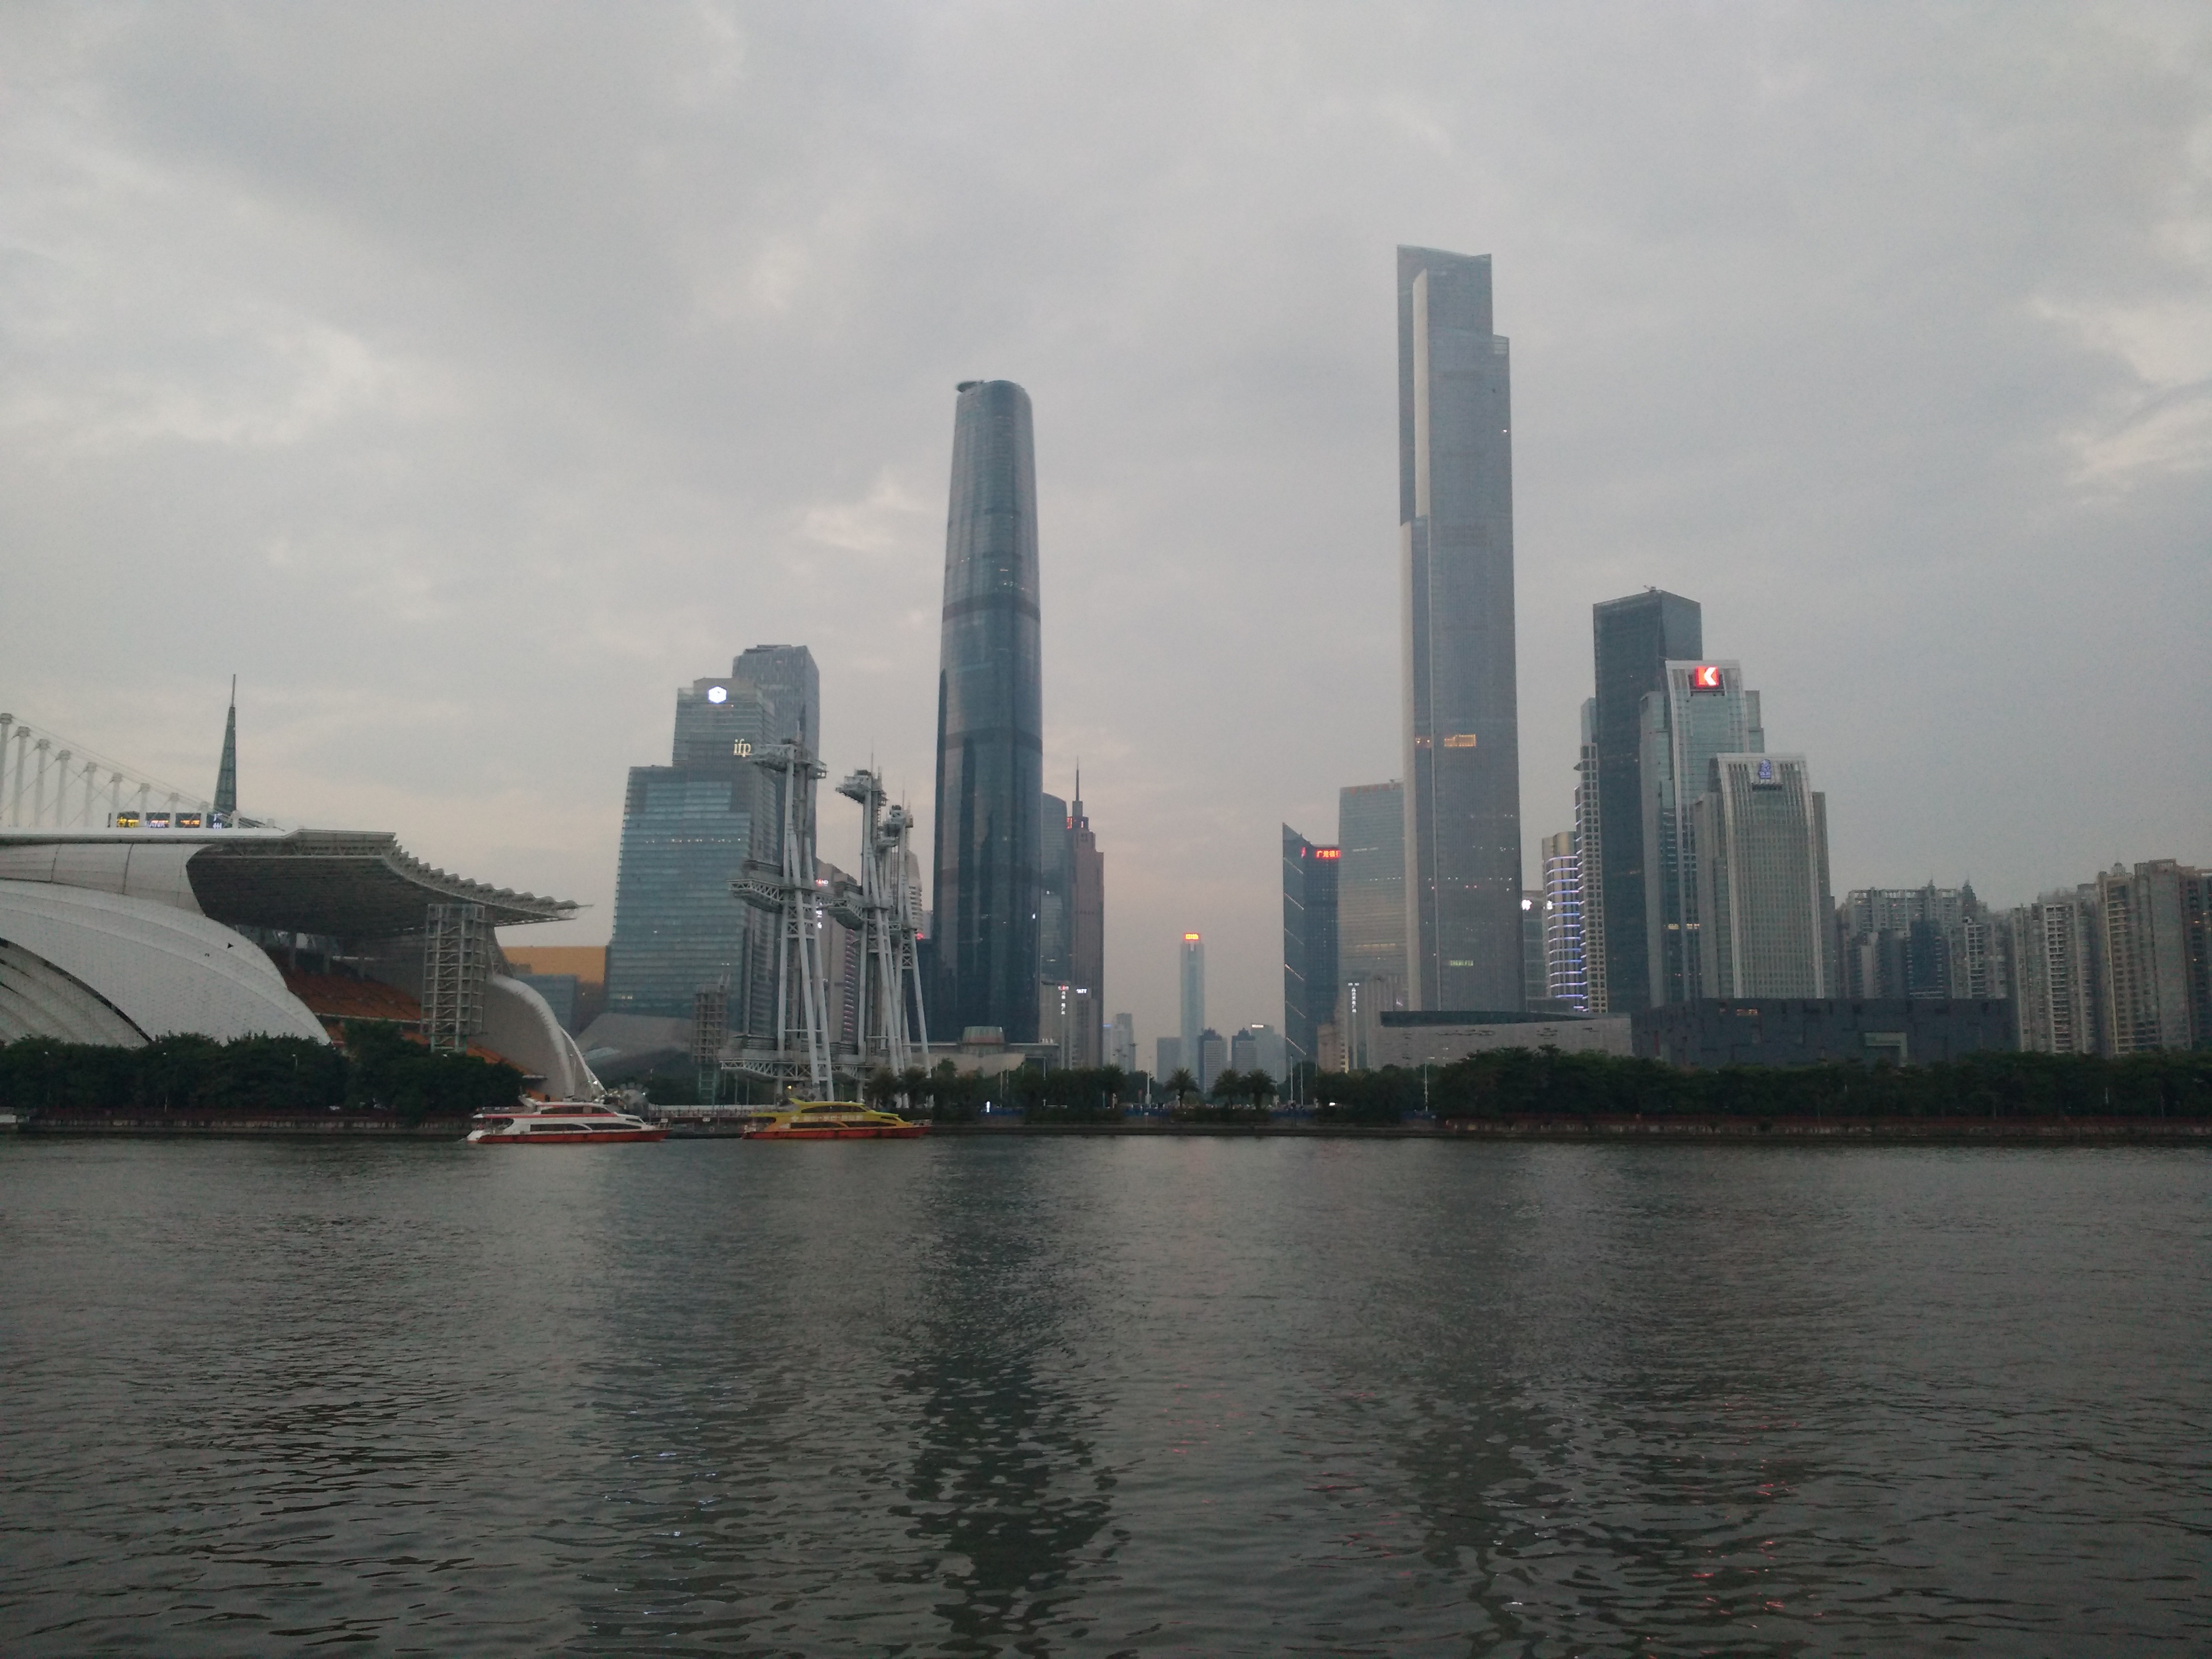
horizon, skyline, city, skyscraper, river, cityscape, downtown, dusk, reflection, vehicle, haze, bay, harbor, waterway, tower block, urban area, atmospheric phenomenon, human settlement, atmosphere of earth